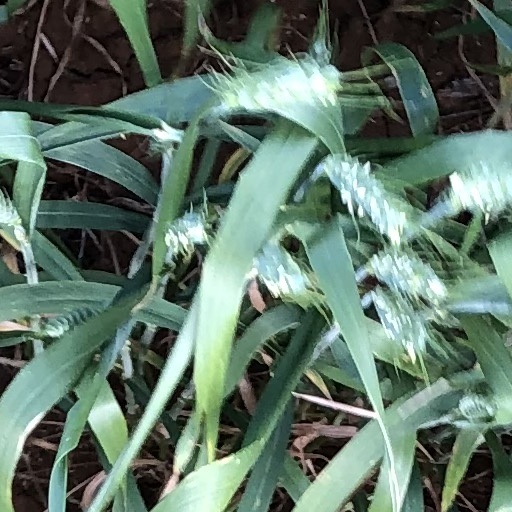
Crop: wheat